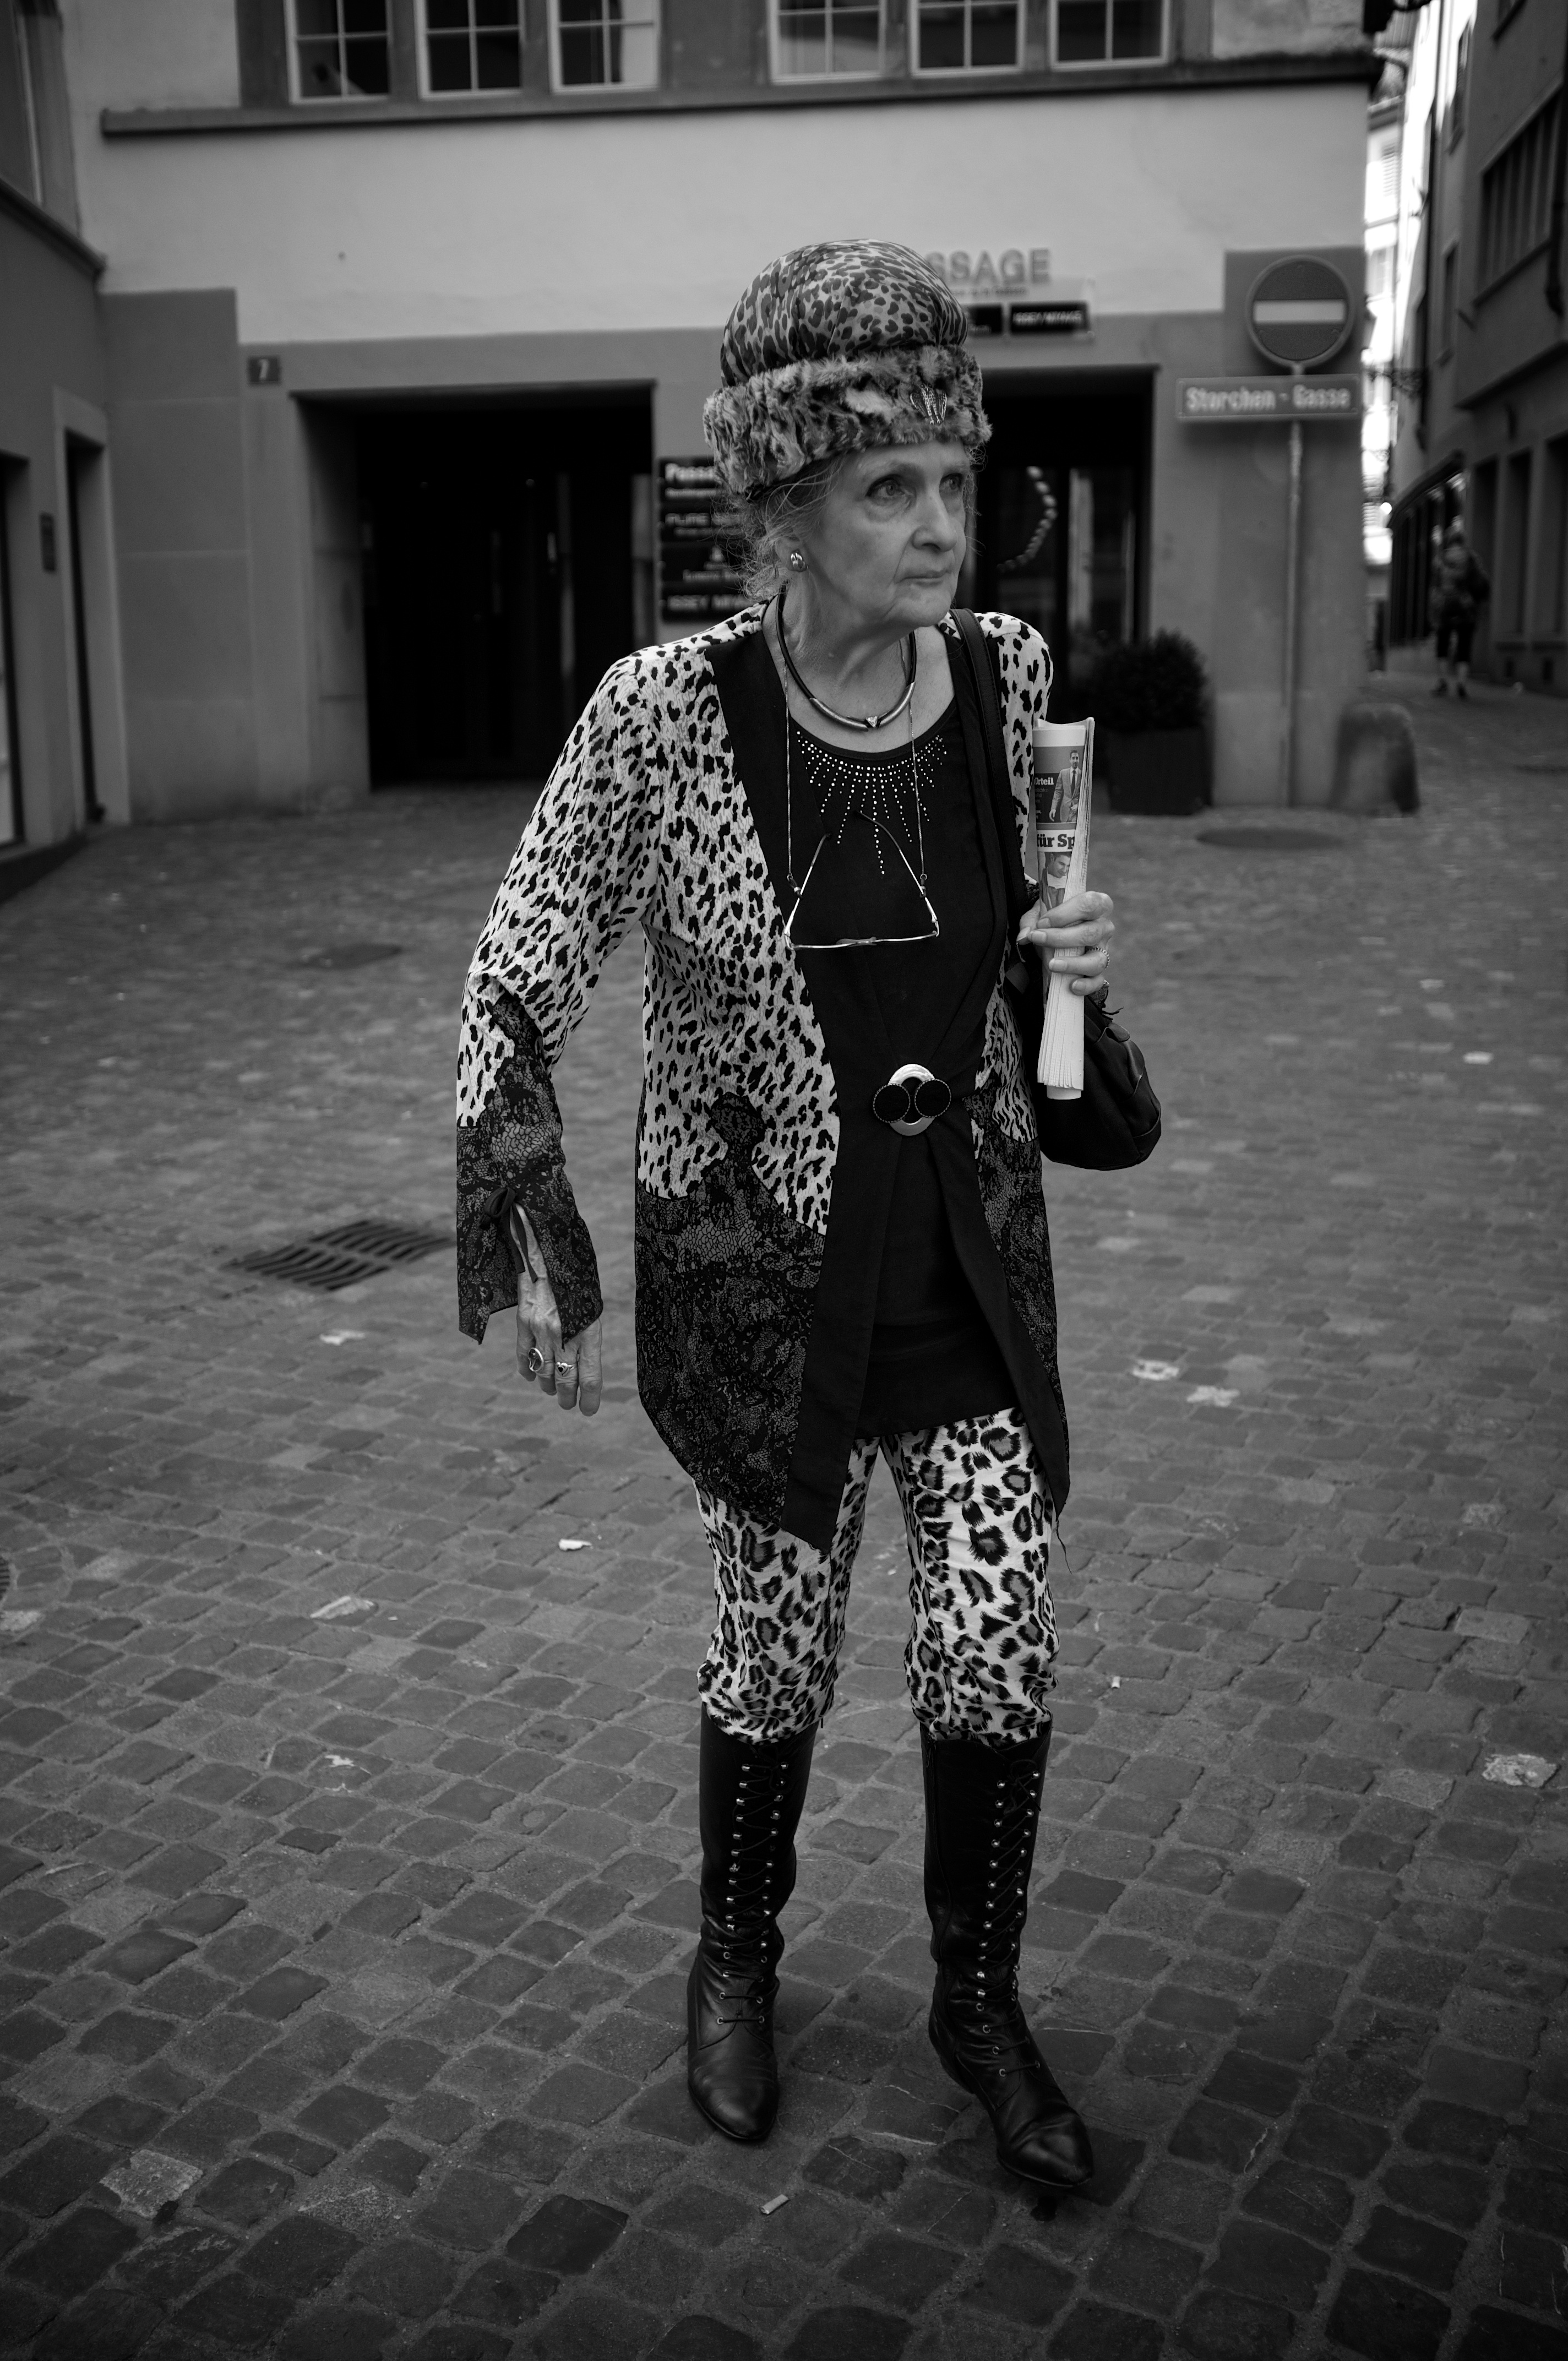
black and white, road, white, street, photography, ebook, training, fashion, clothing, black, monochrome, lady, streetphotography, flickr, thomas, video, infrastructure, olympus, photograph, omd, fuji, leica, monochrom, leuthard, hcb, thomasleuthard, streettogs, monochrome photography, film noir